Supreme Court of Liberia

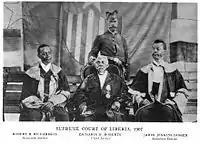
Chief Justice Zacharia B. Roberts along with his associates

Article III of the Constitution of Liberia stipulates that the judiciary is one of the three branches of government that ought to be equal and coordinated based on the principle of checks and balances.